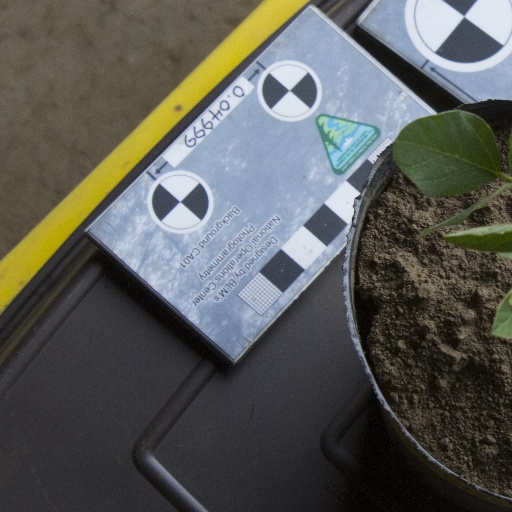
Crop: soybean